Pearl

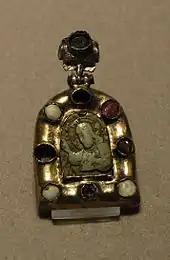
Religious pendant showing Christ blessing, framed with rubies and pearls, from the Byzantine empire, 12th or 13th century

When Spanish conquistadors arrived in the Western Hemisphere, they discovered that around the islands of Cubagua and Margarita, some 200 km north of the Venezuelan coast, was an extensive pearl bed (a bed of pearl oysters). One discovered and named pearl, La Peregrina pearl, was offered to Philip II of Spain who intended to give it as a gift for his daughter on the occasion of her marriage, but the King found it so beautiful that he kept it for himself. Later, he elevated it to be part of the Spanish Crown Jewels. From then on, the pearl was recorded in every royal inventory for more than 200 years. According to Garcilasso de la Vega, who says that he saw La Peregrina at Seville in 1607, this was found at Panama in 1560 by a slave worker who was rewarded with his liberty and his owner with the office of alcalde of Panama.